Saint-Paul-Saint-Louis

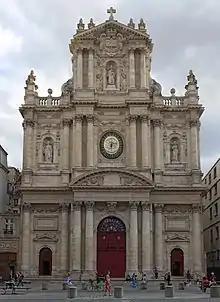
The north façade in June 2019

The Église Saint-Paul-Saint-Louis is a church on rue Saint-Antoine in the Marais quarter of Paris. The present building was constructed from 1627 to 1641 by the Jesuit architects Étienne and François Derand, on the orders of Louis XIII of France. It was the first church in Paris to break away entirely from the Gothic style and to use the new Baroque style of the Jesuits, and it had an important influence on Parisian religious architecture. It gives its name to Place Saint-Paul and its nearest Metro station, Saint-Paul. Next door to the church is the Lycée Charlemagne, also founded by the Jesuits.